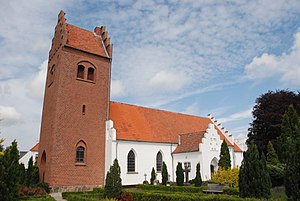
Mårum Kirke
Mårum Kirke
Mårum Kirke, Mårum Sogn, Holbo Herred, Frederiksborg Amt, Danmark.
Mårum Kirke ligger i Mårum, en landsby lidt øst for Helsinge.